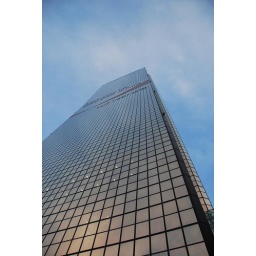
this is the tallest building in seoul. it has glass elevators to the top floor observatory.